Numantine War

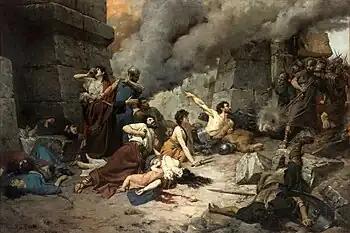
Siege of Numantia

In 134 BC, the Consul Scipio Aemilianus was sent to Hispania Citerior to end the war. He recruited 20,000 men and 40,000 allies, including Numidian cavalry under Jugurtha. Scipio built a ring of seven fortresses around Numantia itself before beginning the siege proper. After suffering pestilence and famine, most of the surviving Numantines committed suicide rather than surrender to Rome. The decisive Roman victory over Numantia ushered in an era of lasting peace in Hispania until the Sertorian War over half a century later.